General manager (baseball)

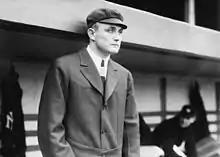
In 1927, former umpire Billy Evans became the first person to hold a general manager title with a major-league team, the Cleveland Indians.

In the first decades of baseball's post-1901 modern era, responsibilities for player acquisition fell upon the club owner and/or president and the field manager. In some cases, particularly in the early years of the American League, the owner was a former player or manager himself: Charles Comiskey of the Chicago White Sox, Connie Mack of the Philadelphia Athletics, and Clark Griffith of the Washington Senators are three prominent examples. Other owners tended to be magnates from the business world, although some, like Brooklyn Dodgers' president Charles Ebbets, worked their way from front-office jobs into ownership positions. Most deferred player personnel evaluations to their on-field managers. One notable exception, cited by Mark L. Armour and Daniel R. Leavitt in their book "In Pursuit of Pennants", was German immigrant Barney Dreyfuss, owner of the Pittsburgh Pirates from 1900 to 1932. Dreyfuss had no playing background, but was one of the most astute judges of talent of his time. Under Dreyfuss, Pittsburgh won six National League pennants and two World Series titles (1909 and 1925). The New York Giants' John McGraw, who also held a minority ownership stake in the team, is an example of a powerful manager who, during his three decades at the Giants' helm, exerted control over off-field aspects of the team's operation. McGraw managed the Giants from to , piloting them to ten National League pennants and three World Series titles (1905, 1921, and 1922) along the way.